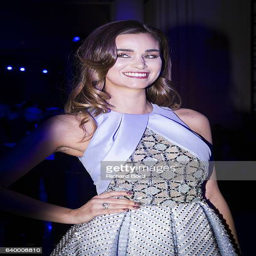
person attends the show as part